Khan Yunis

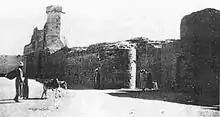
The southern part of the historic "khan" at Khan Yunis, 1930s

Herodotus describes a city named "Ienysos" located between Lake Serbonis and Kadytis (modern Gaza city). He talks about how the Persian military marched through the location on its way to Egypt. He also describes how the coastal area between Kadytis and Ienysos was inhabited by local Arab tribes. Some sources, due to phonological resemblance of the names and due to the general matching of the geographic locations, associate this site with modern Khan Yunis.